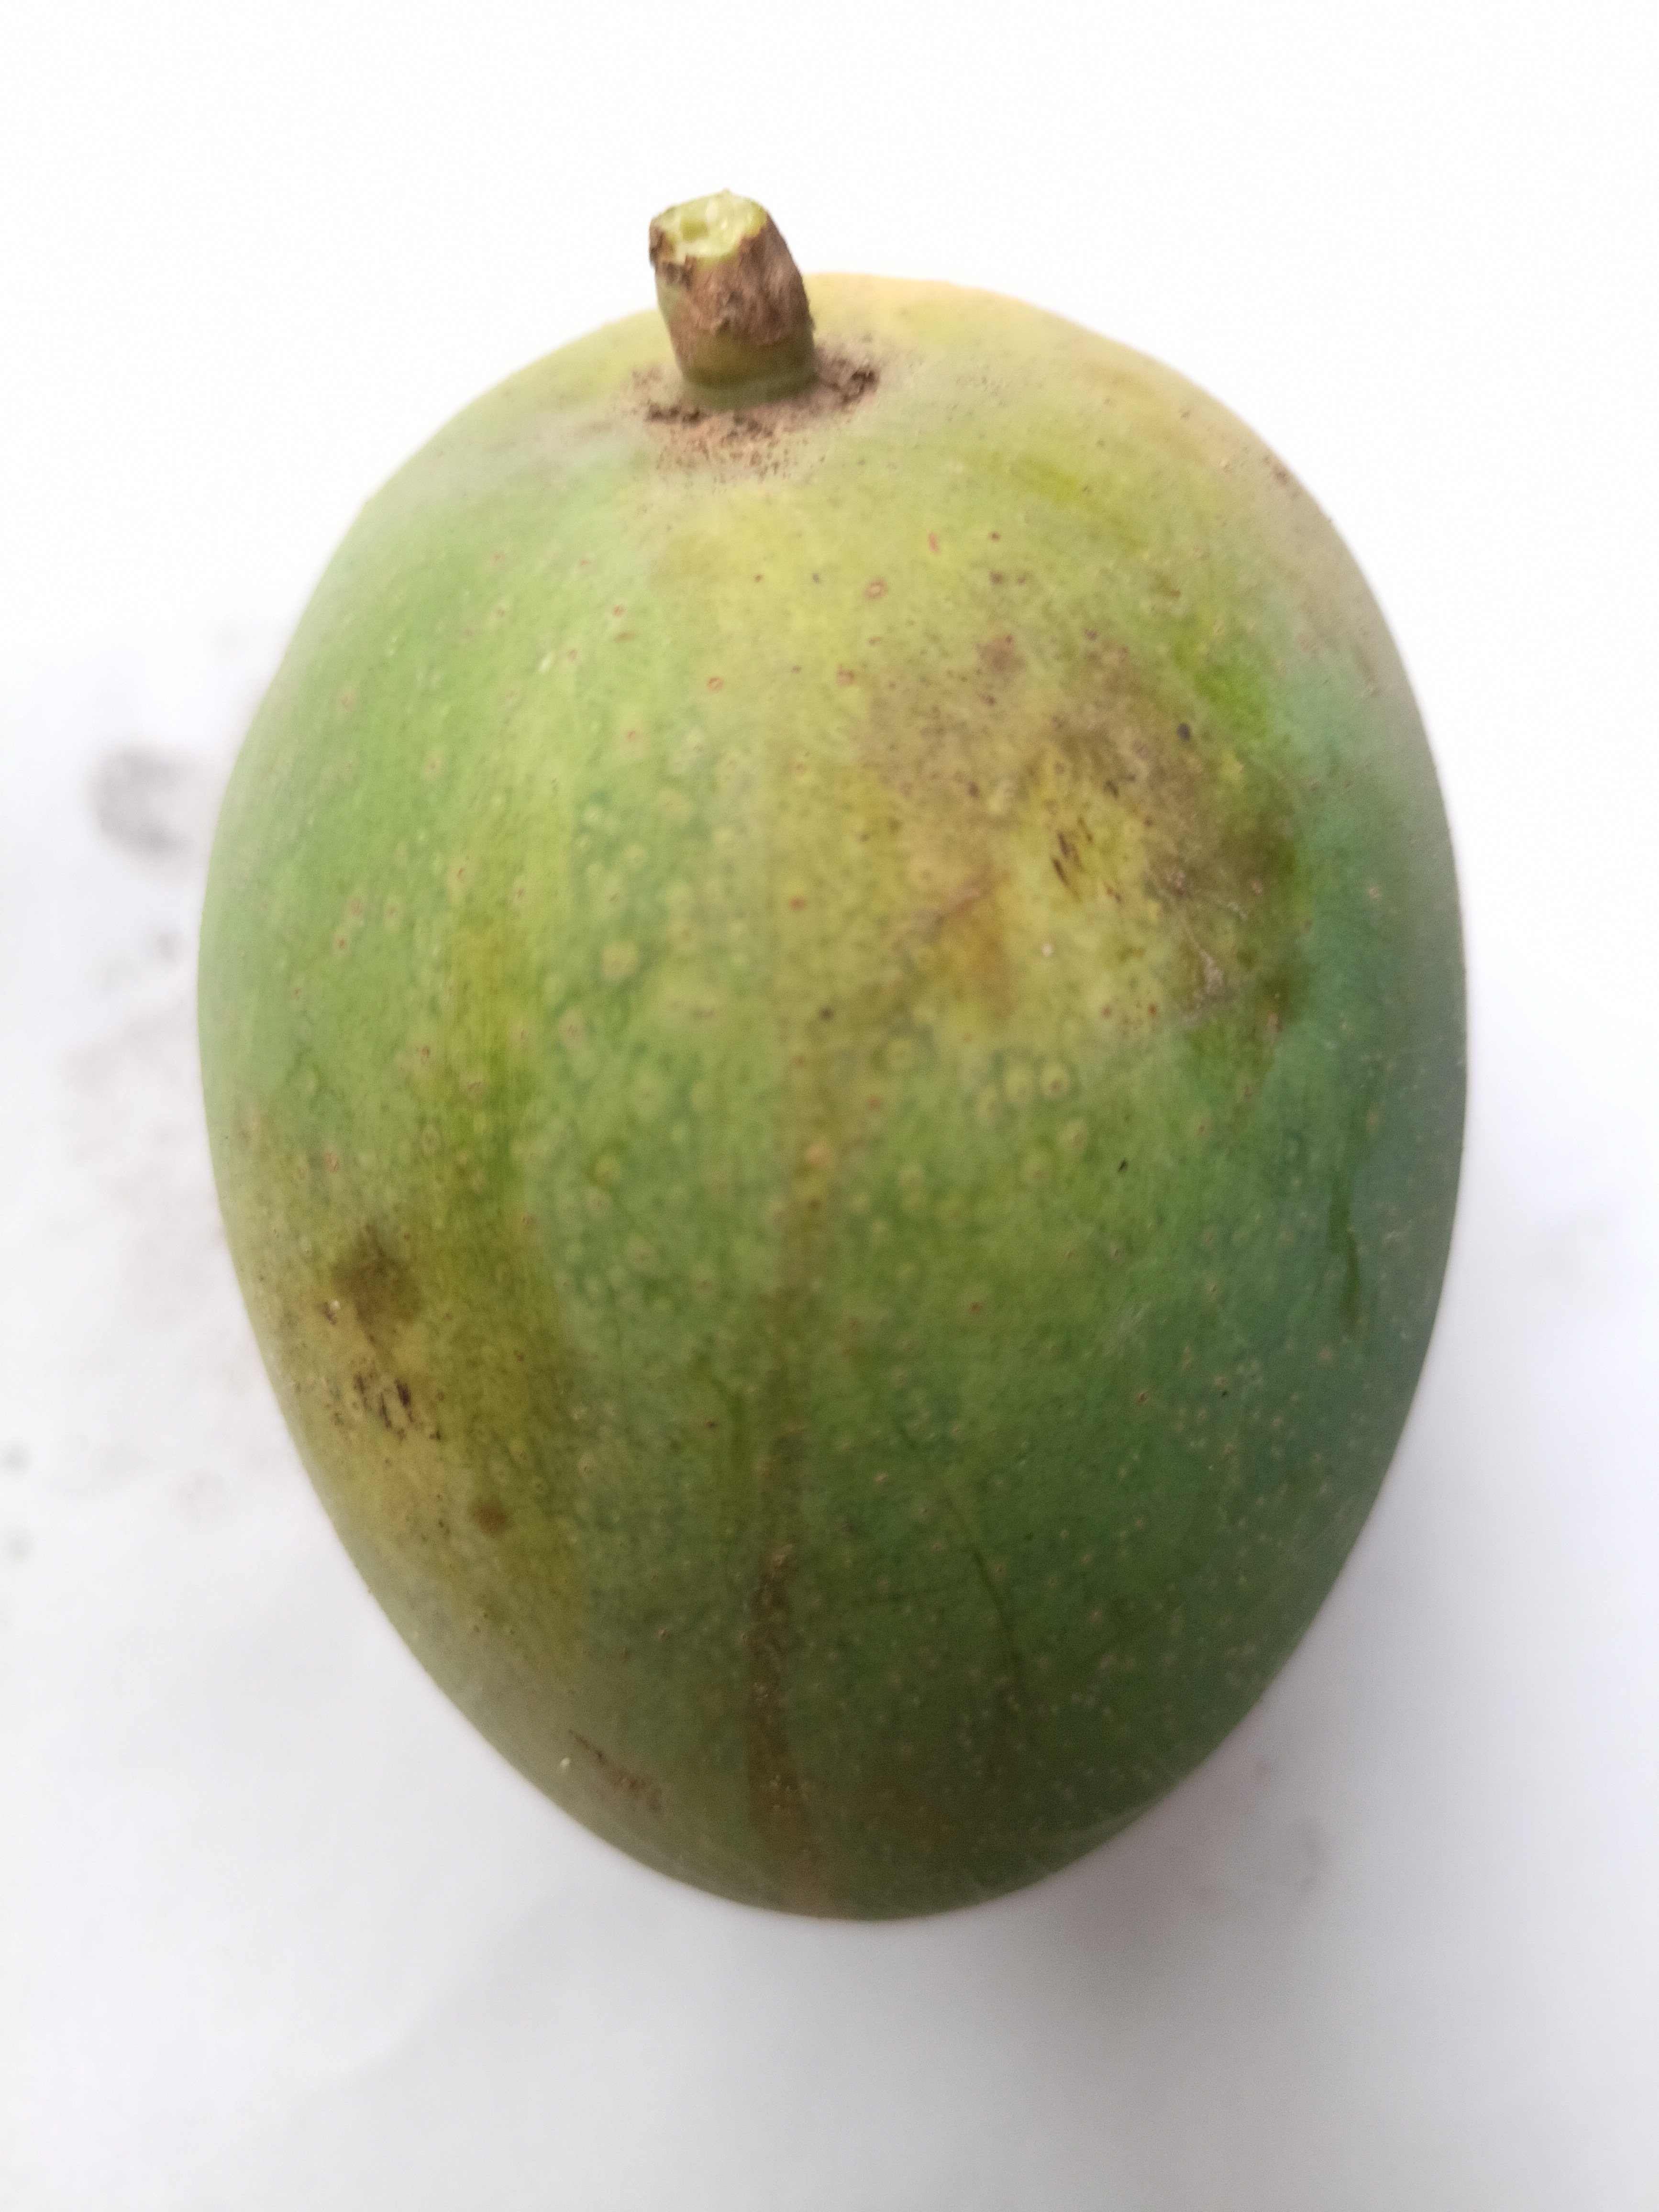
Mango variety: Khrishapat